Azusa Takigawa

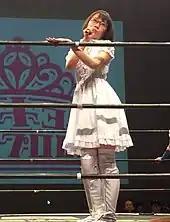
Takigawa on the day of her debut in September 2015.

Takigawa made her professional wrestling debut in Tokyo Joshi Pro-Wrestling at "TJPW You Grow Up" on September 22, 2015, where she fell short to Miyu Yamashita in a Singles match. During her time in the promotion, she was part of the Neo Biishiki-gun stable and chased after various championships promoted by it. She won the Princess Tag Team Championship alongside Sakisama at "Let's Go! Go! If You Go! When You Go! If You Get Lost You Just Go to Nerima!" on May 3, 2018 by defeating MiraClians (Shoko Nakajima and Yuka Sakazaki). At "TJPW At This Time, Get Excited In Narimasu!" on April 8, 2017, she unsuccessfully challenged Yuu for the Princess of Princess Championship. Takigawa wrestled her last match at "TJPW 5th Anniversary Shin-Kiba Tour 2018 Autumn One" on October 27, 2018, where she faced the likes of Hikari Noa, Hyper Misao, Maki Itoh, Tetsuya Koda, Reika Saiki, Yuki Kamifuku, Yuna Manase and others in a best three-out-of-five falls 18-on-one handicap match.